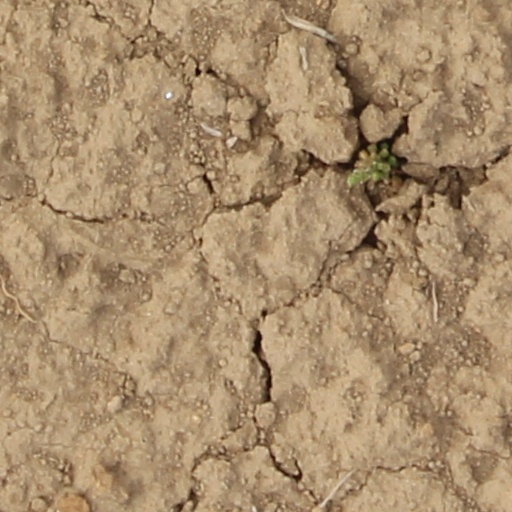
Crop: wheat